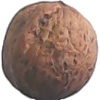
Label: walnut